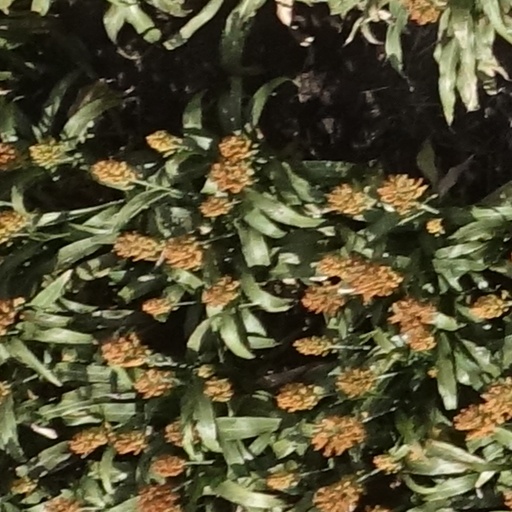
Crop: sorghum